Raqqa campaign (2016–2017)

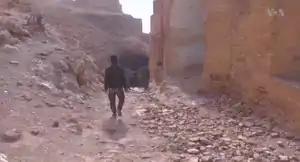
SDF fighters examine Qal'at Ja'bar. ISIL militants had built tunnels and weapons depots into the medieval castle.

The SDF captured Qal'at Ja'bar (Ja'bar Castle) from ISIL on 6 January. The same day, ISIL was reported to have moved its 150 prisoners from Tabqa city due to the offensive. The SDF later captured eight villages and five hamlets at the Ayn Issa front. On 7 January, the SDF captured five villages including the strategic Suwaydiya Gharbi and Suwaydiya Saghirah, reaching the outskirts of Tabqa Dam. ISIL recaptured Suwaydiya Saghirah by the next day after a counterattack, while a local leader of the group was killed in clashes. Meanwhile, ISIL was reported to have withdrawn 150 of its fighters towards Raqqa city.